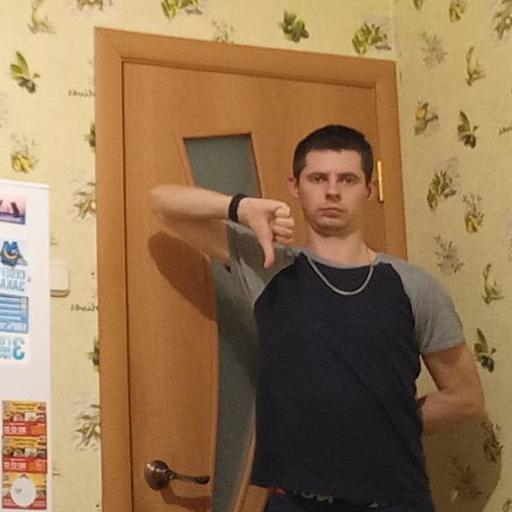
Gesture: dislike